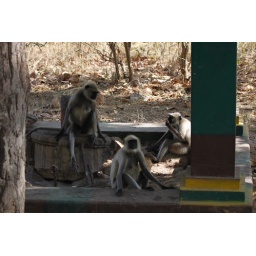
Langur monkeys playing around Siddh Baba, eating the coconuts left by the guides as offerings to one of their gods.